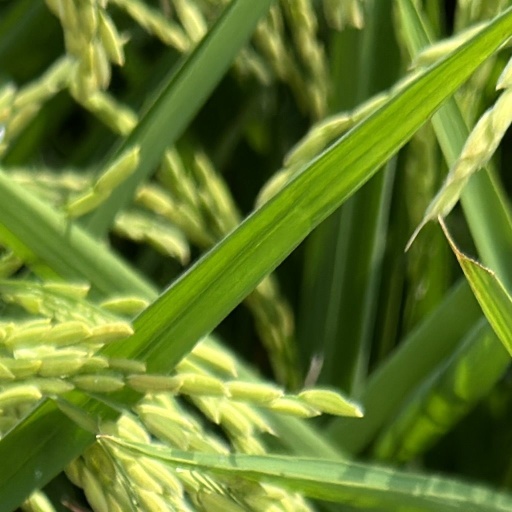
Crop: rice